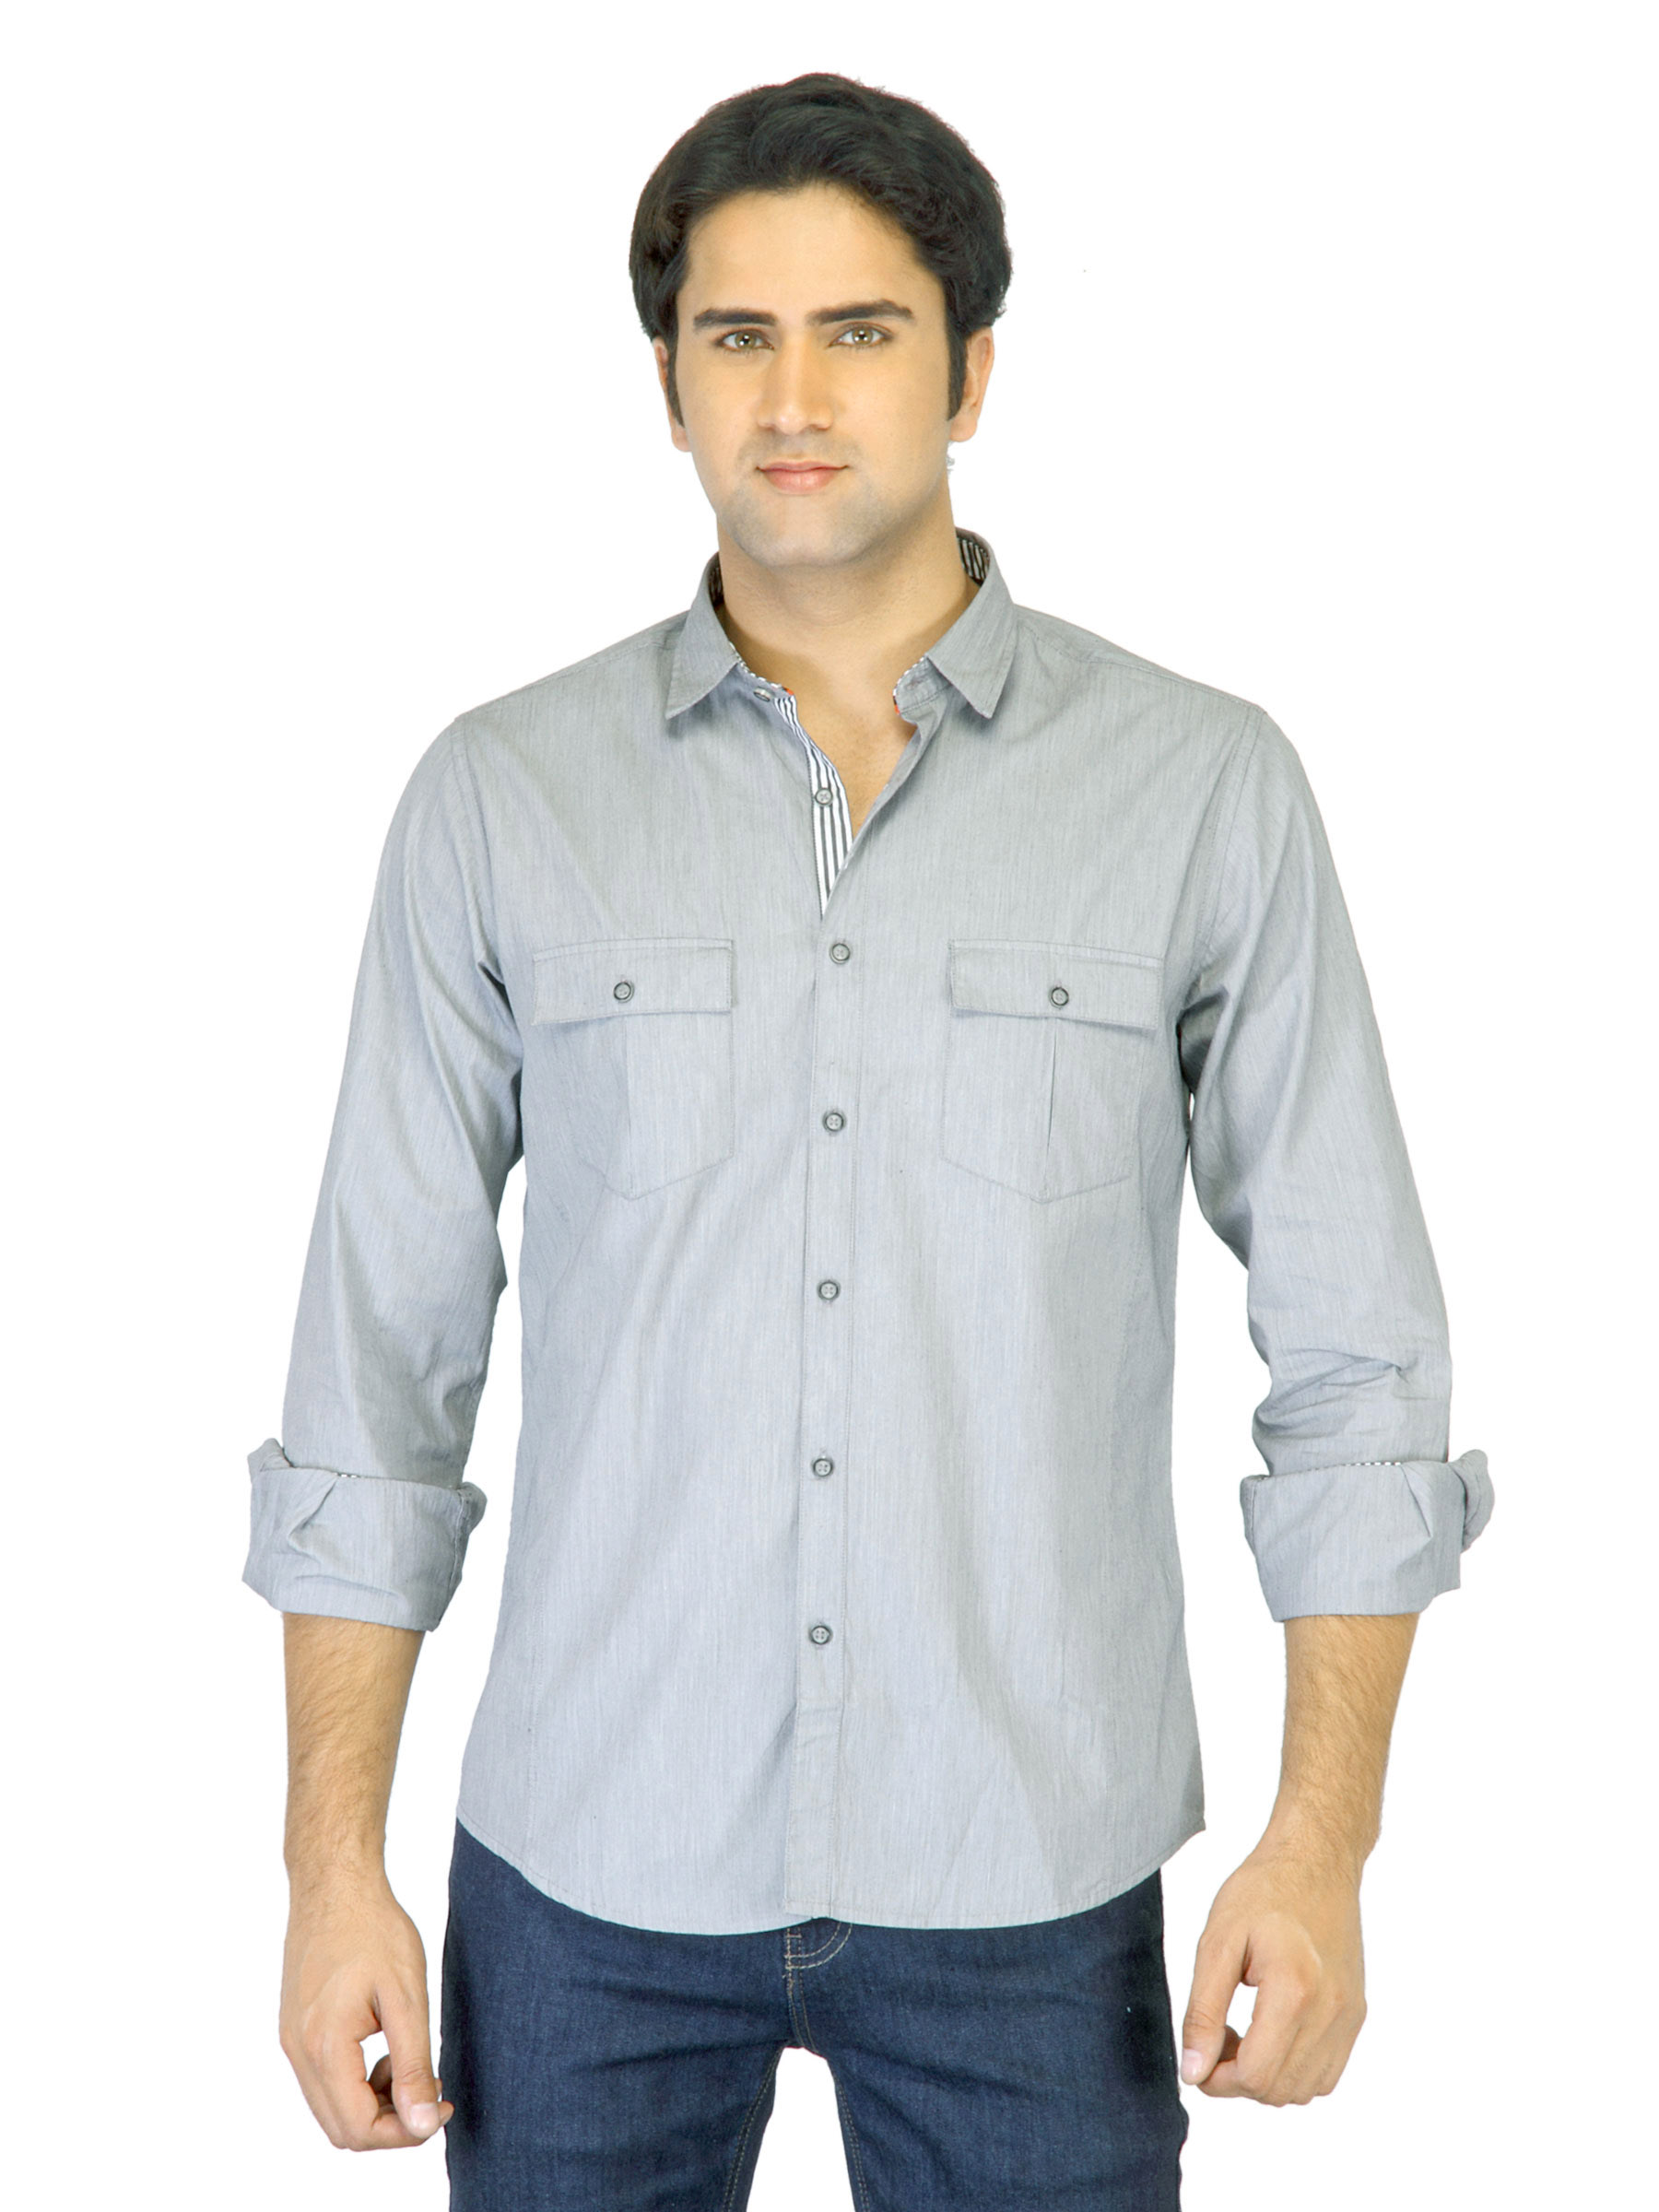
Provogue Men Grey Shirt
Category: Apparel / Topwear / Shirts
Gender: Men
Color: Grey
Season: Fall 2011
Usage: Casual